South African Class 19E

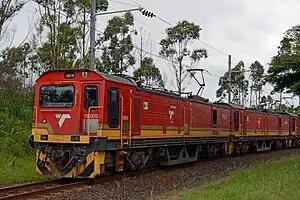
No. 19-009, 19-054 and 19-067 at the Richards Bay Locomotive Depot, 8 December 2013

The Transnet Freight Rail Class 19E of 2009 is a South African electric locomotive.